Duke Ejiofor

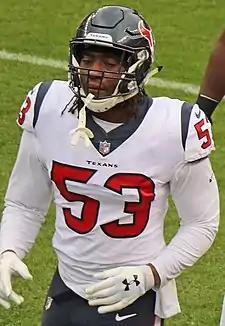
Ejiofor with the Houston Texans in 2018

Duke Ejiofor (born April 24, 1995) is an American former professional football linebacker. He played college football at Wake Forest, and was selected by the Houston Texans in the sixth round of the 2018 NFL draft.